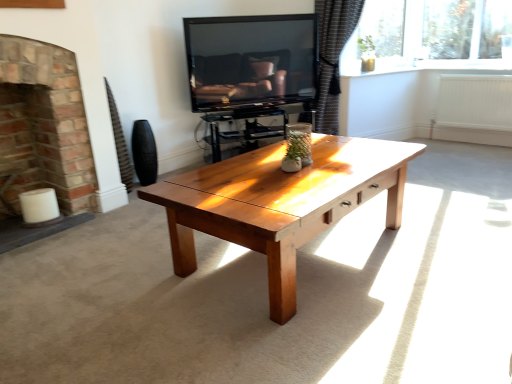
Question: What is the location of a free spot in front of white painted radiator at right? Please provide its 2D coordinates.
Answer: [(0.929, 0.403)]